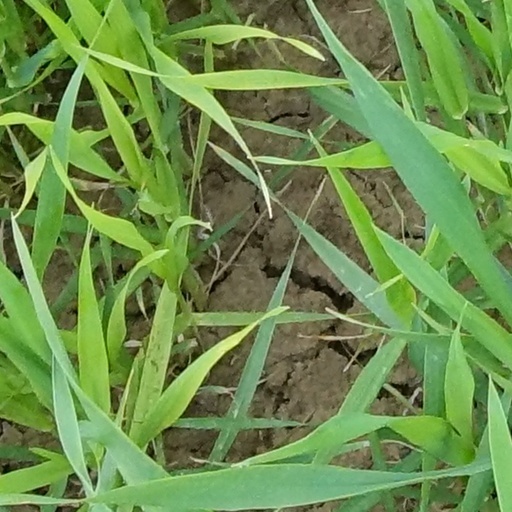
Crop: wheat